An Officer and a Gentleman

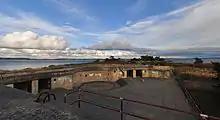
Battery Kinzie, scene of "I got nowhere else to go!"

The concrete structure used during the famous Richard Gere line "I got nowhere else to go!" is the Battery Kinzie located at Fort Worden State Park. The scene was filmed on the southwest corner of the upper level of the battery. The "obstacle course" was constructed specifically for the film and was located in the grassy areas just south and southeast of Battery Kinzie.